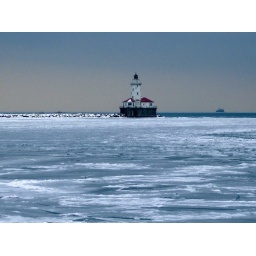
A light house and frozen lake at Navy Pier in Chicago!